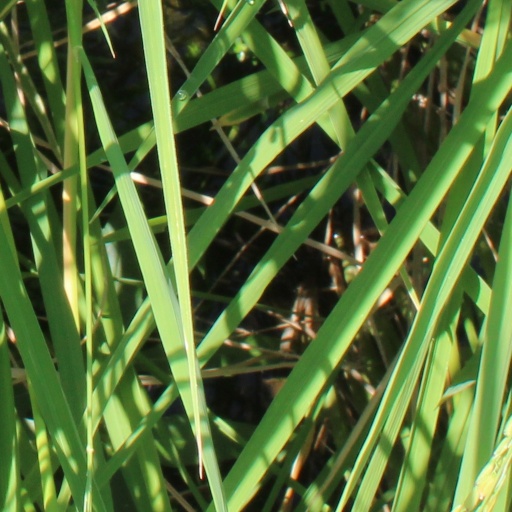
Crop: rice